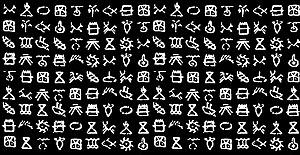
Symbole de Yonaguni